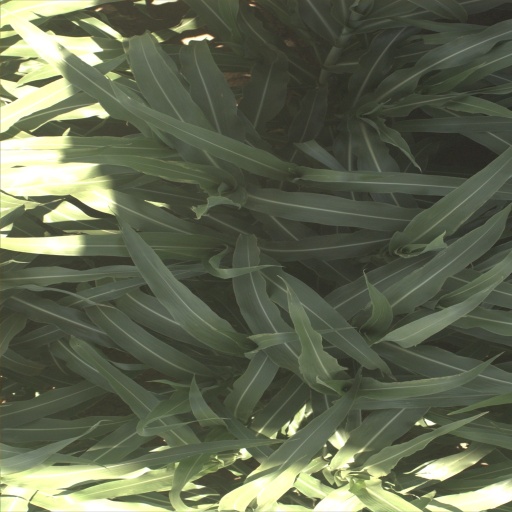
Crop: sorghum